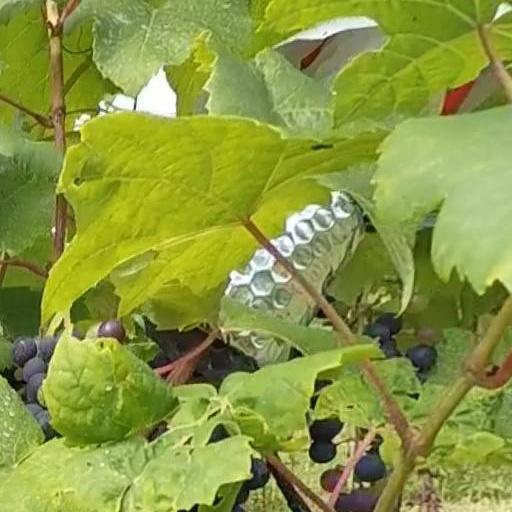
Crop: grape